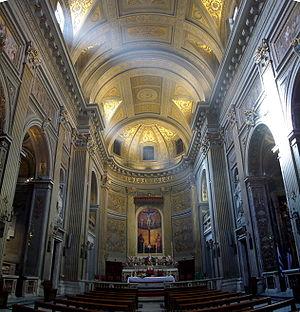
L'église Santa Maria in Monserrato degli Spagnoli est un lieu de culte catholique romain. Elle est dédiée à Notre Dame de Montserrat et située dans le rione de Regola. C'est une des églises nationales de l'Espagne. Depuis 2003, elle est le siège du titre cardinalice de Santa Maria in Monserrato degli Spagnoli.